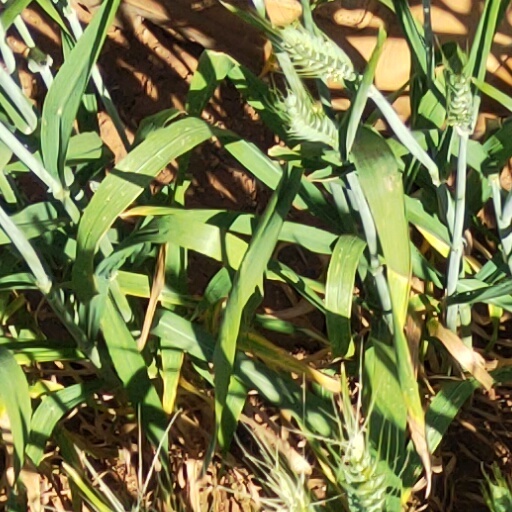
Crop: wheat